Banky W.

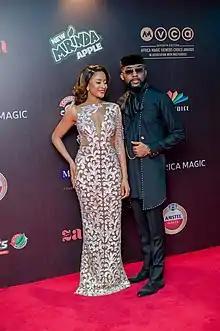
Banky W and wife Adesua Etomi at AMVCA 2020

However, the Presidential and Federal House of Representative election held on 25 February 2023 was won by the Labour Party (LP) candidate, Attah Thaddeus which saw Banky W losing again, the Federal Constituency seat in Nigeria. The INEC Returning Officer announced the result but the party agents did not agree with it. The Party agents contested the result but the police and the army were called to maintain peace and order. In an interview after the result of the result of the election was announced, Banky W accepted the result of the INEC and declared: "I feel very grateful, even in defeat, because of the things we were able to accomplish."